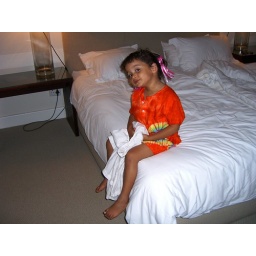
O in orange on bed